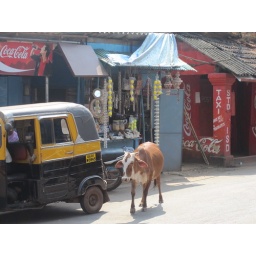
A street cow in Goa